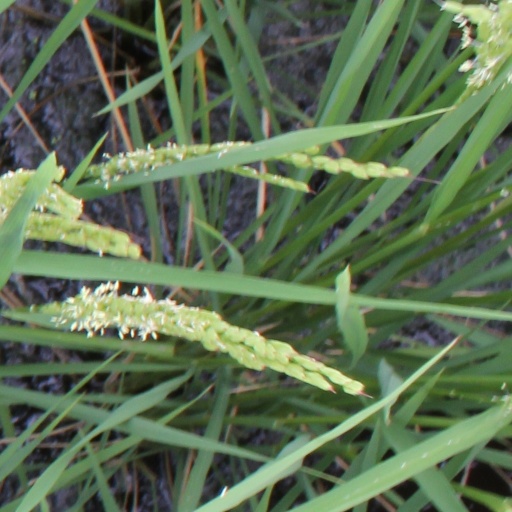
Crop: rice